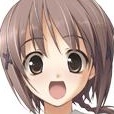
Portrait style: Anime Portrait